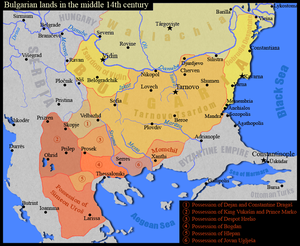
Le Second Empire bulgare était une monarchie médiévale des Balkans s’étendant non seulement sur l’actuelle Bulgarie mais aussi sur l'Albanie, le sud de la Roumanie et de la Moldavie, le sud-ouest de l'Ukraine, la Macédoine du Nord, la Grèce septentrionale et la Serbie orientale.
Si des civilisations se sont épanouies sur l'actuel territoire bulgare dès le néolithique et l'antiquité, l’histoire de la Bulgarie en tant qu'État commence au VIIᵉ siècle avec la fondation du royaume bulgare du bas-Danube par Asparoukh. Situé à la croisée des influences historiques, culturelles et linguistiques des Balkans, le premier empire bulgare fut un berceau culturel de l’Europe slave et s'étendit de la mer Adriatique à la mer Égée et à la mer Noire, avant d'être politiquement, mais non culturellement anéanti par l’Empire byzantin au XIᵉ siècle, de renaître de ses cendres au XIIᵉ siècle avec le Second empire bulgare, finalement conquis au XIVᵉ siècle par les Ottomans. Sa seconde renaissance au XIXᵉ siècle fut difficile : le congrès de Berlin, les guerres balkaniques et les deux guerres mondiales ne lui permirent pas de rassembler toutes les régions de culture bulgare pour retrouver l'étendue qui lui avait été reconnue au traité de San Stefano, et la contraignirent à subir une dictature de 45 ans après la Seconde Guerre mondiale.